National Wrestling Conference

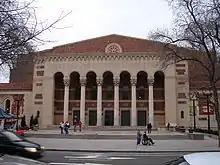
In the NWC's final years, they ran shows out of the Sacramento Memorial Auditorium in Sacramento, California.

In early-1997, Martin relocated his operations to Sacramento, California. Partnering with Jim Hanzalik, he ran shows at the Memorial Auditorium for a time. The NWC made its official debut on March 27, 1997, with the main event featuring Sabu and then NWA World Heavyweight Champion Dan Severn in a Street Fight match. The NWC's second event in Sacramento saw then 52-year-old George "The Animal" Steele make a surprise appearance to challenge resident NWC rulebreaker The Thug after he used a foreign object to win his match against The Navajo Kid.